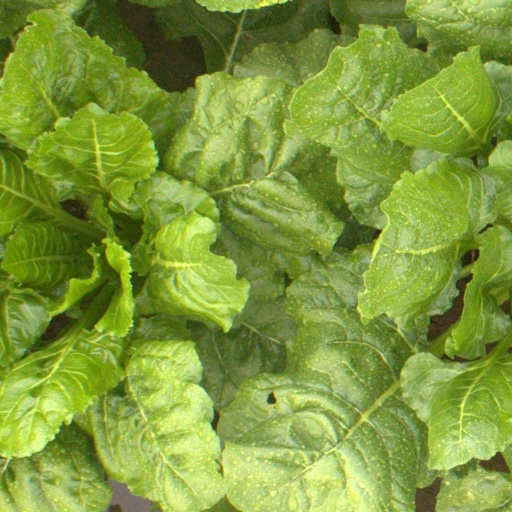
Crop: sugar beet